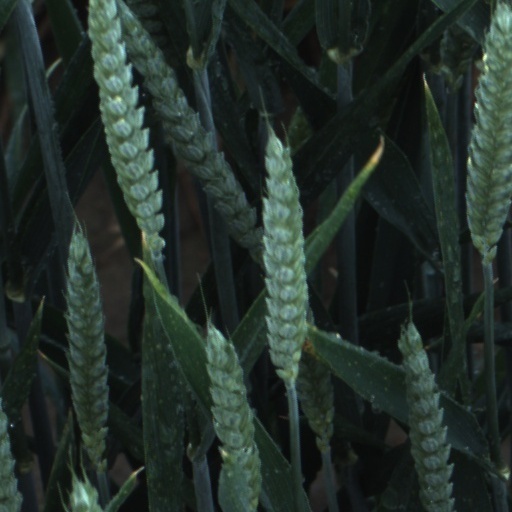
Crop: wheat